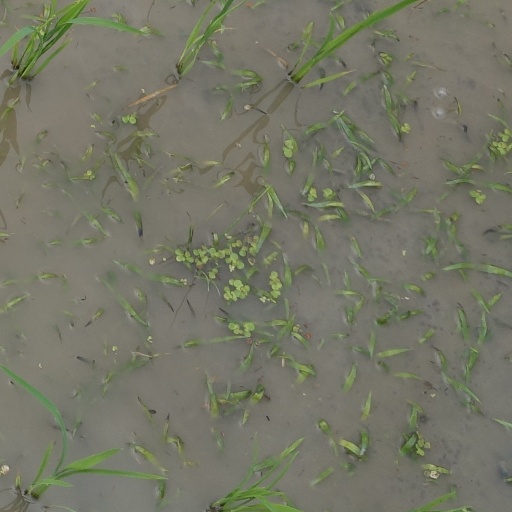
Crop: rice